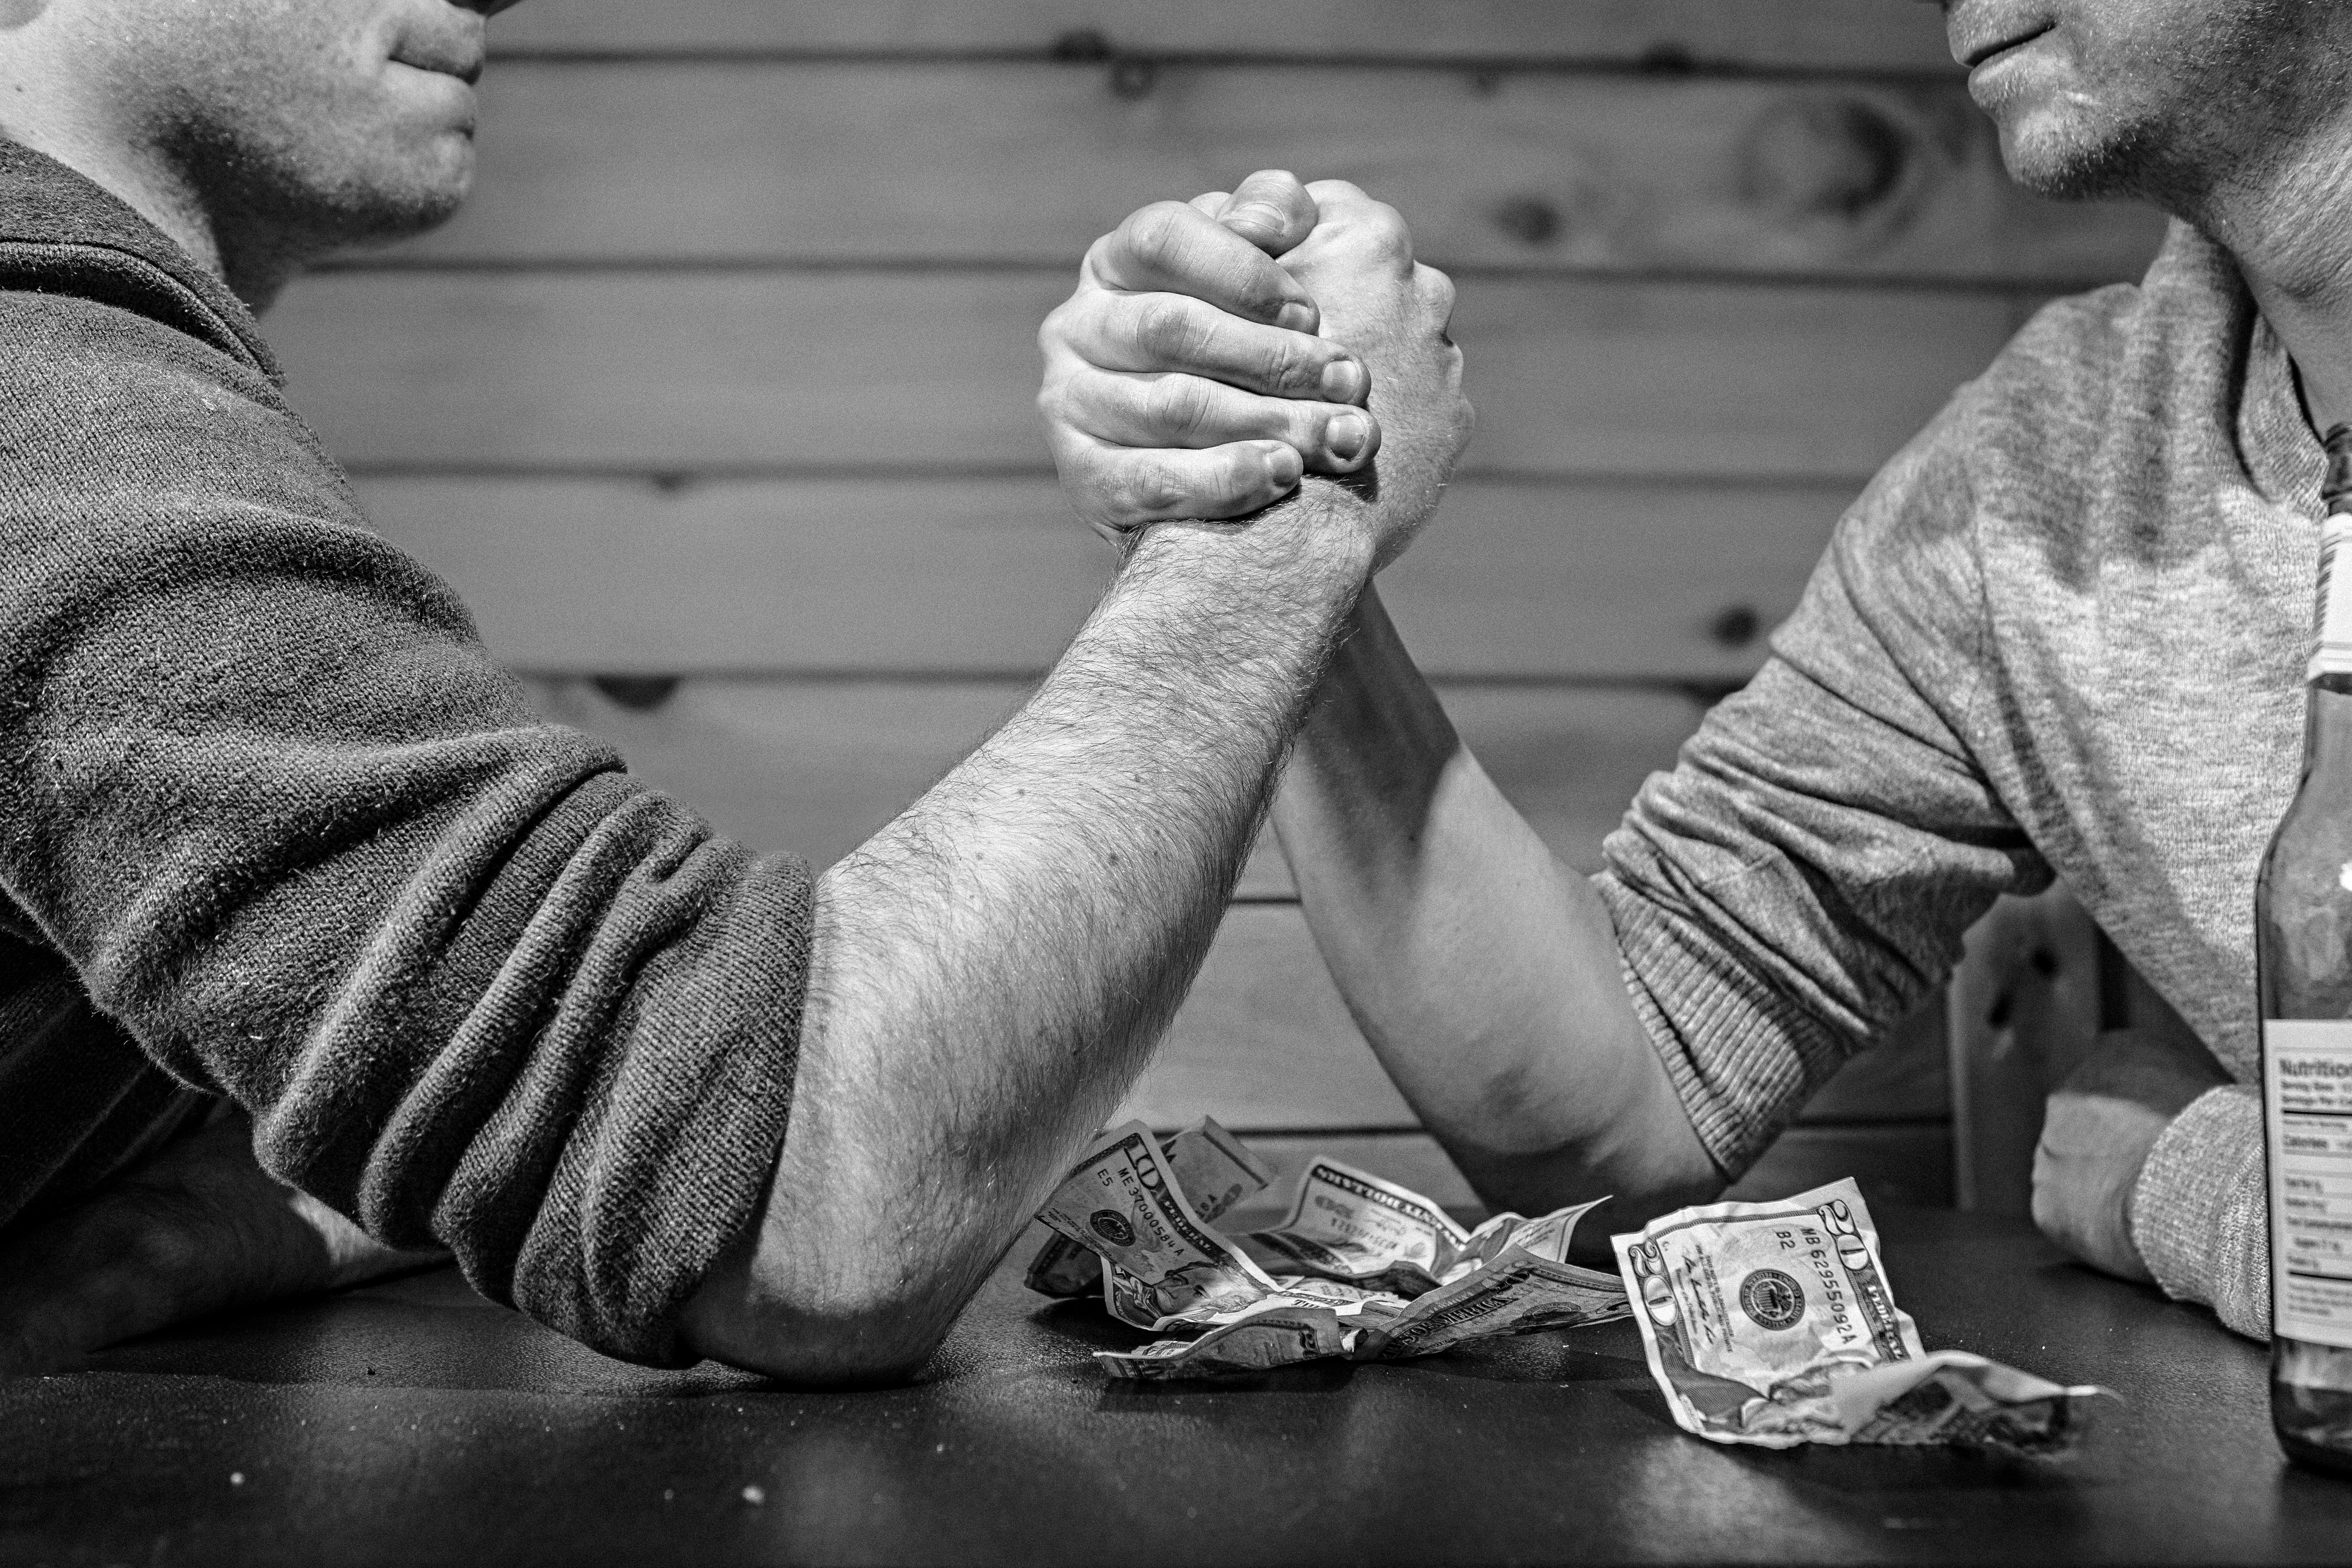
hand, man, person, black and white, people, white, photography, bar, sitting, money, black, monochrome, fight, competition, power, men, photograph, comparison, compare, strong, discussion, strength, conflict, success, win, interaction, betting, bet, successful, rival, rivalry, monochrome photography, human positions, discussing, arm wrestling